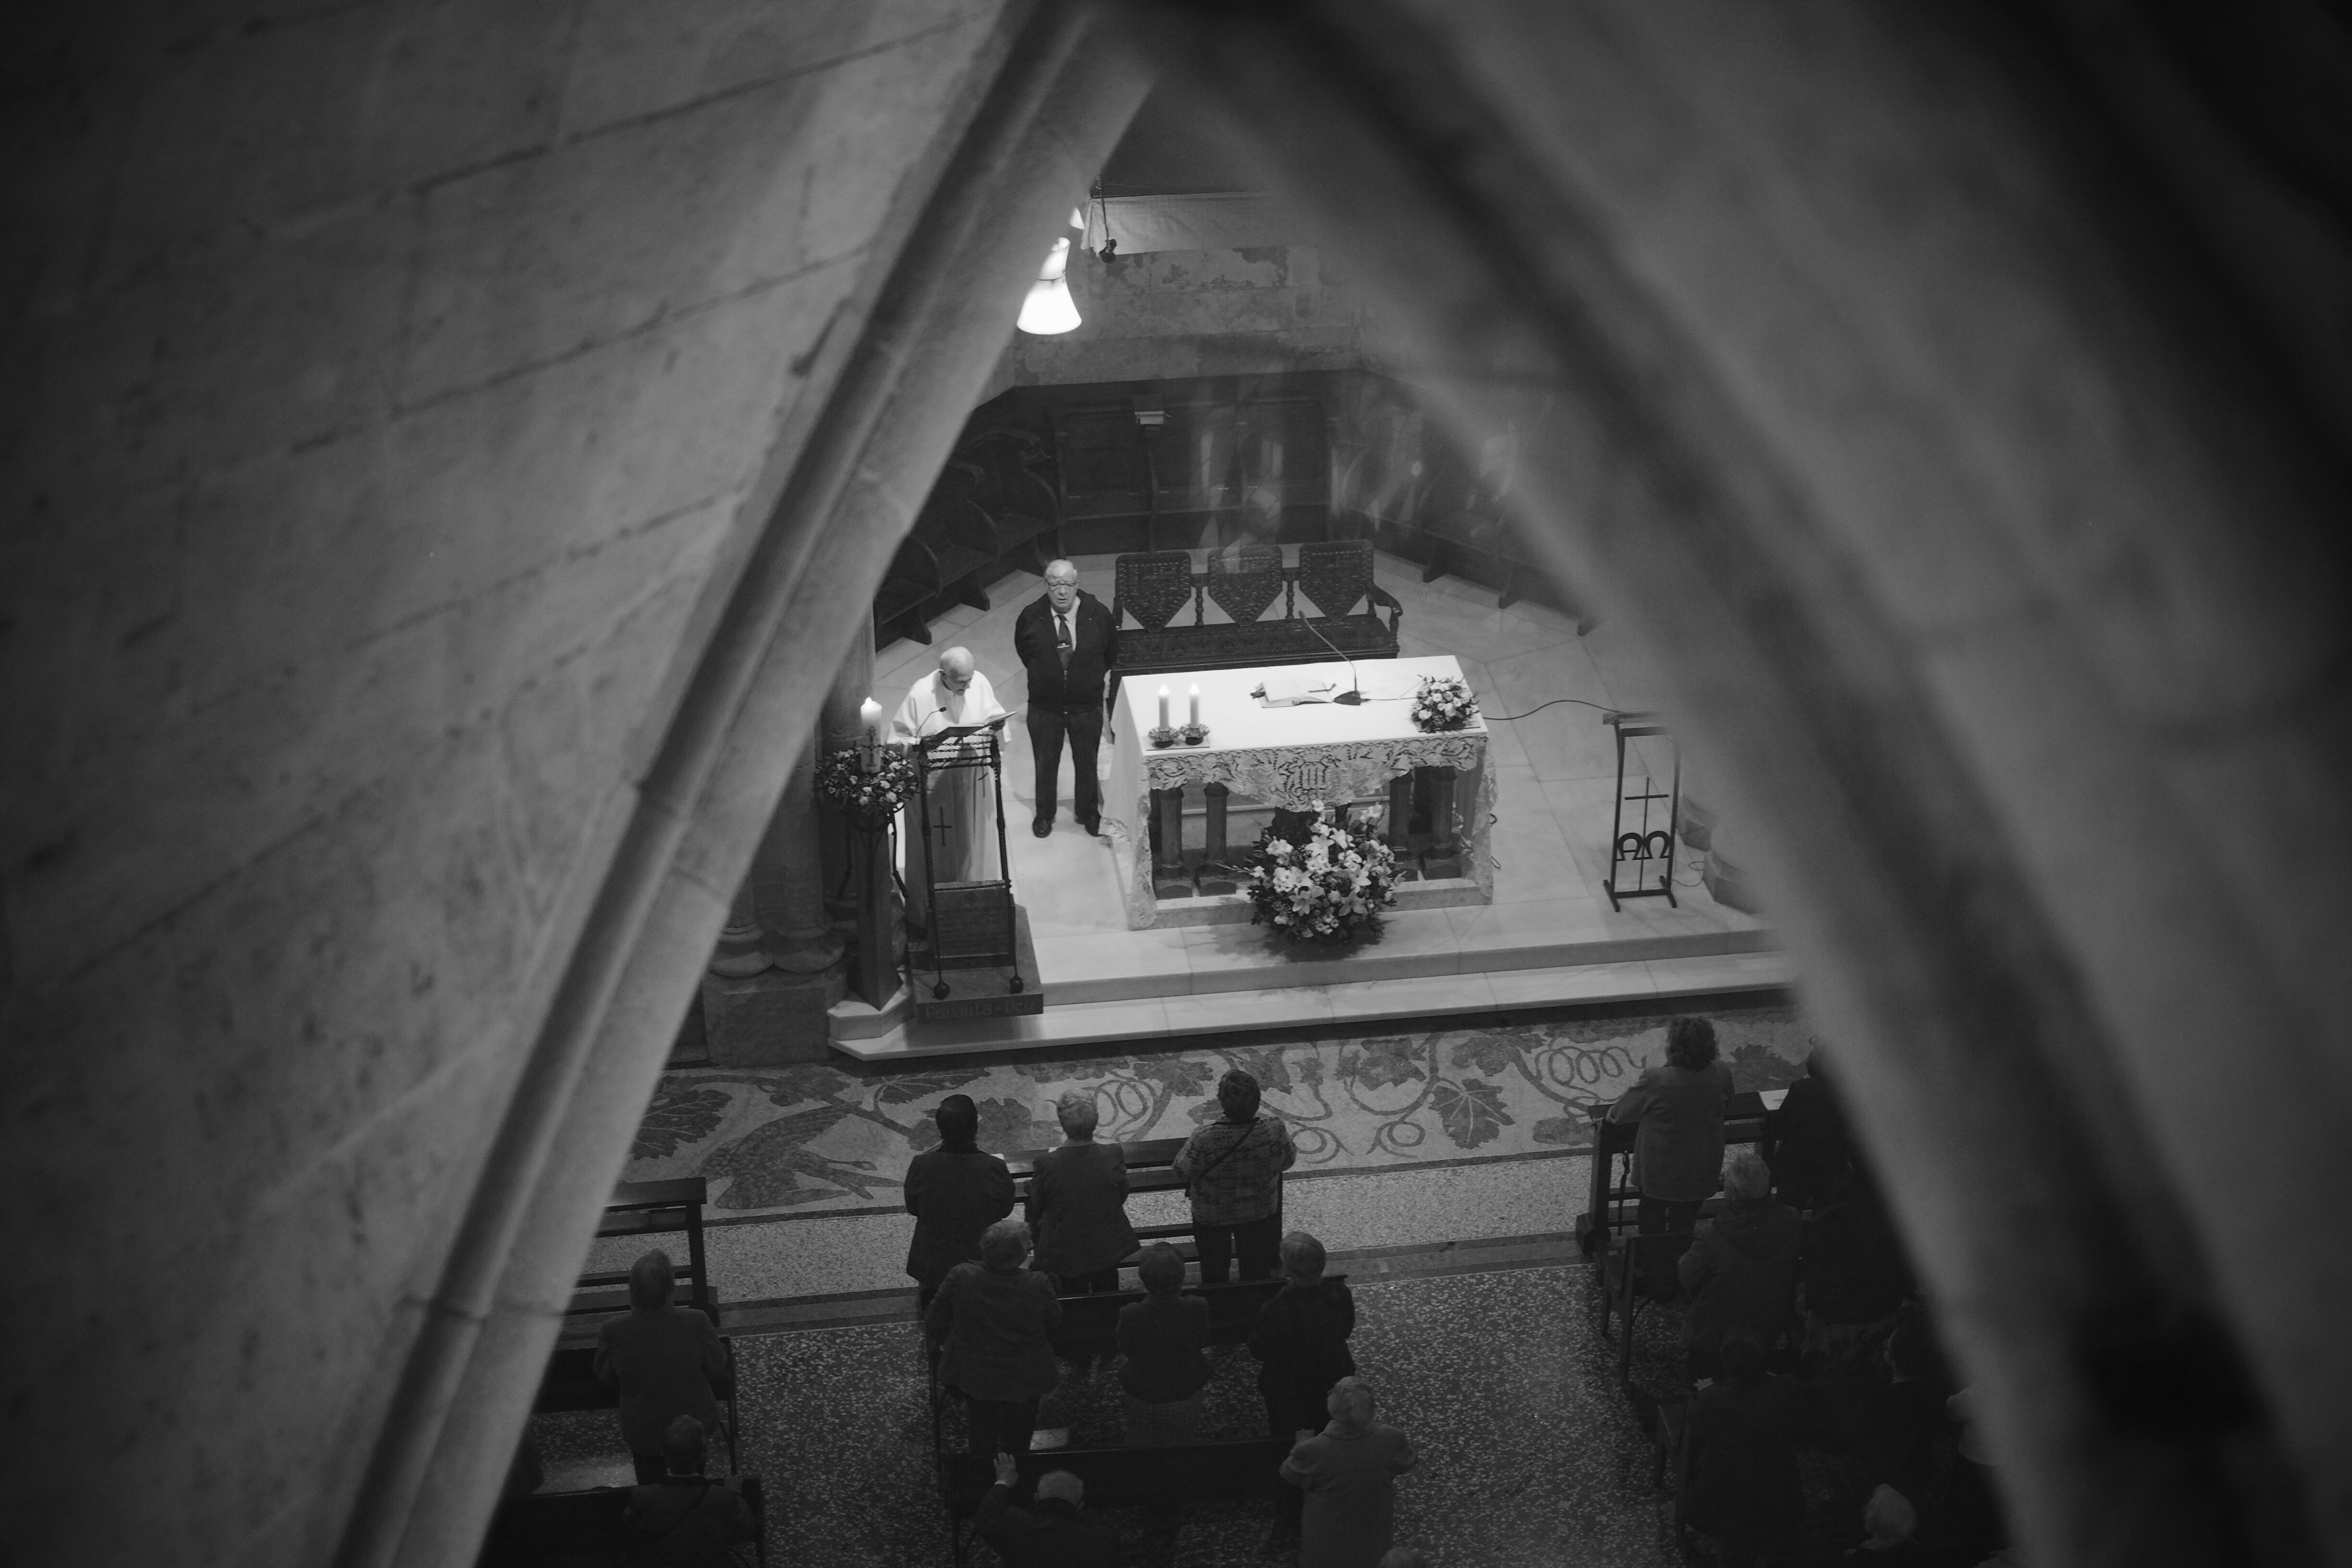
light, black and white, white, night, photography, darkness, black, monochrome, photograph, snapshot, shape, monochrome photography, film noir, single lens reflex camera